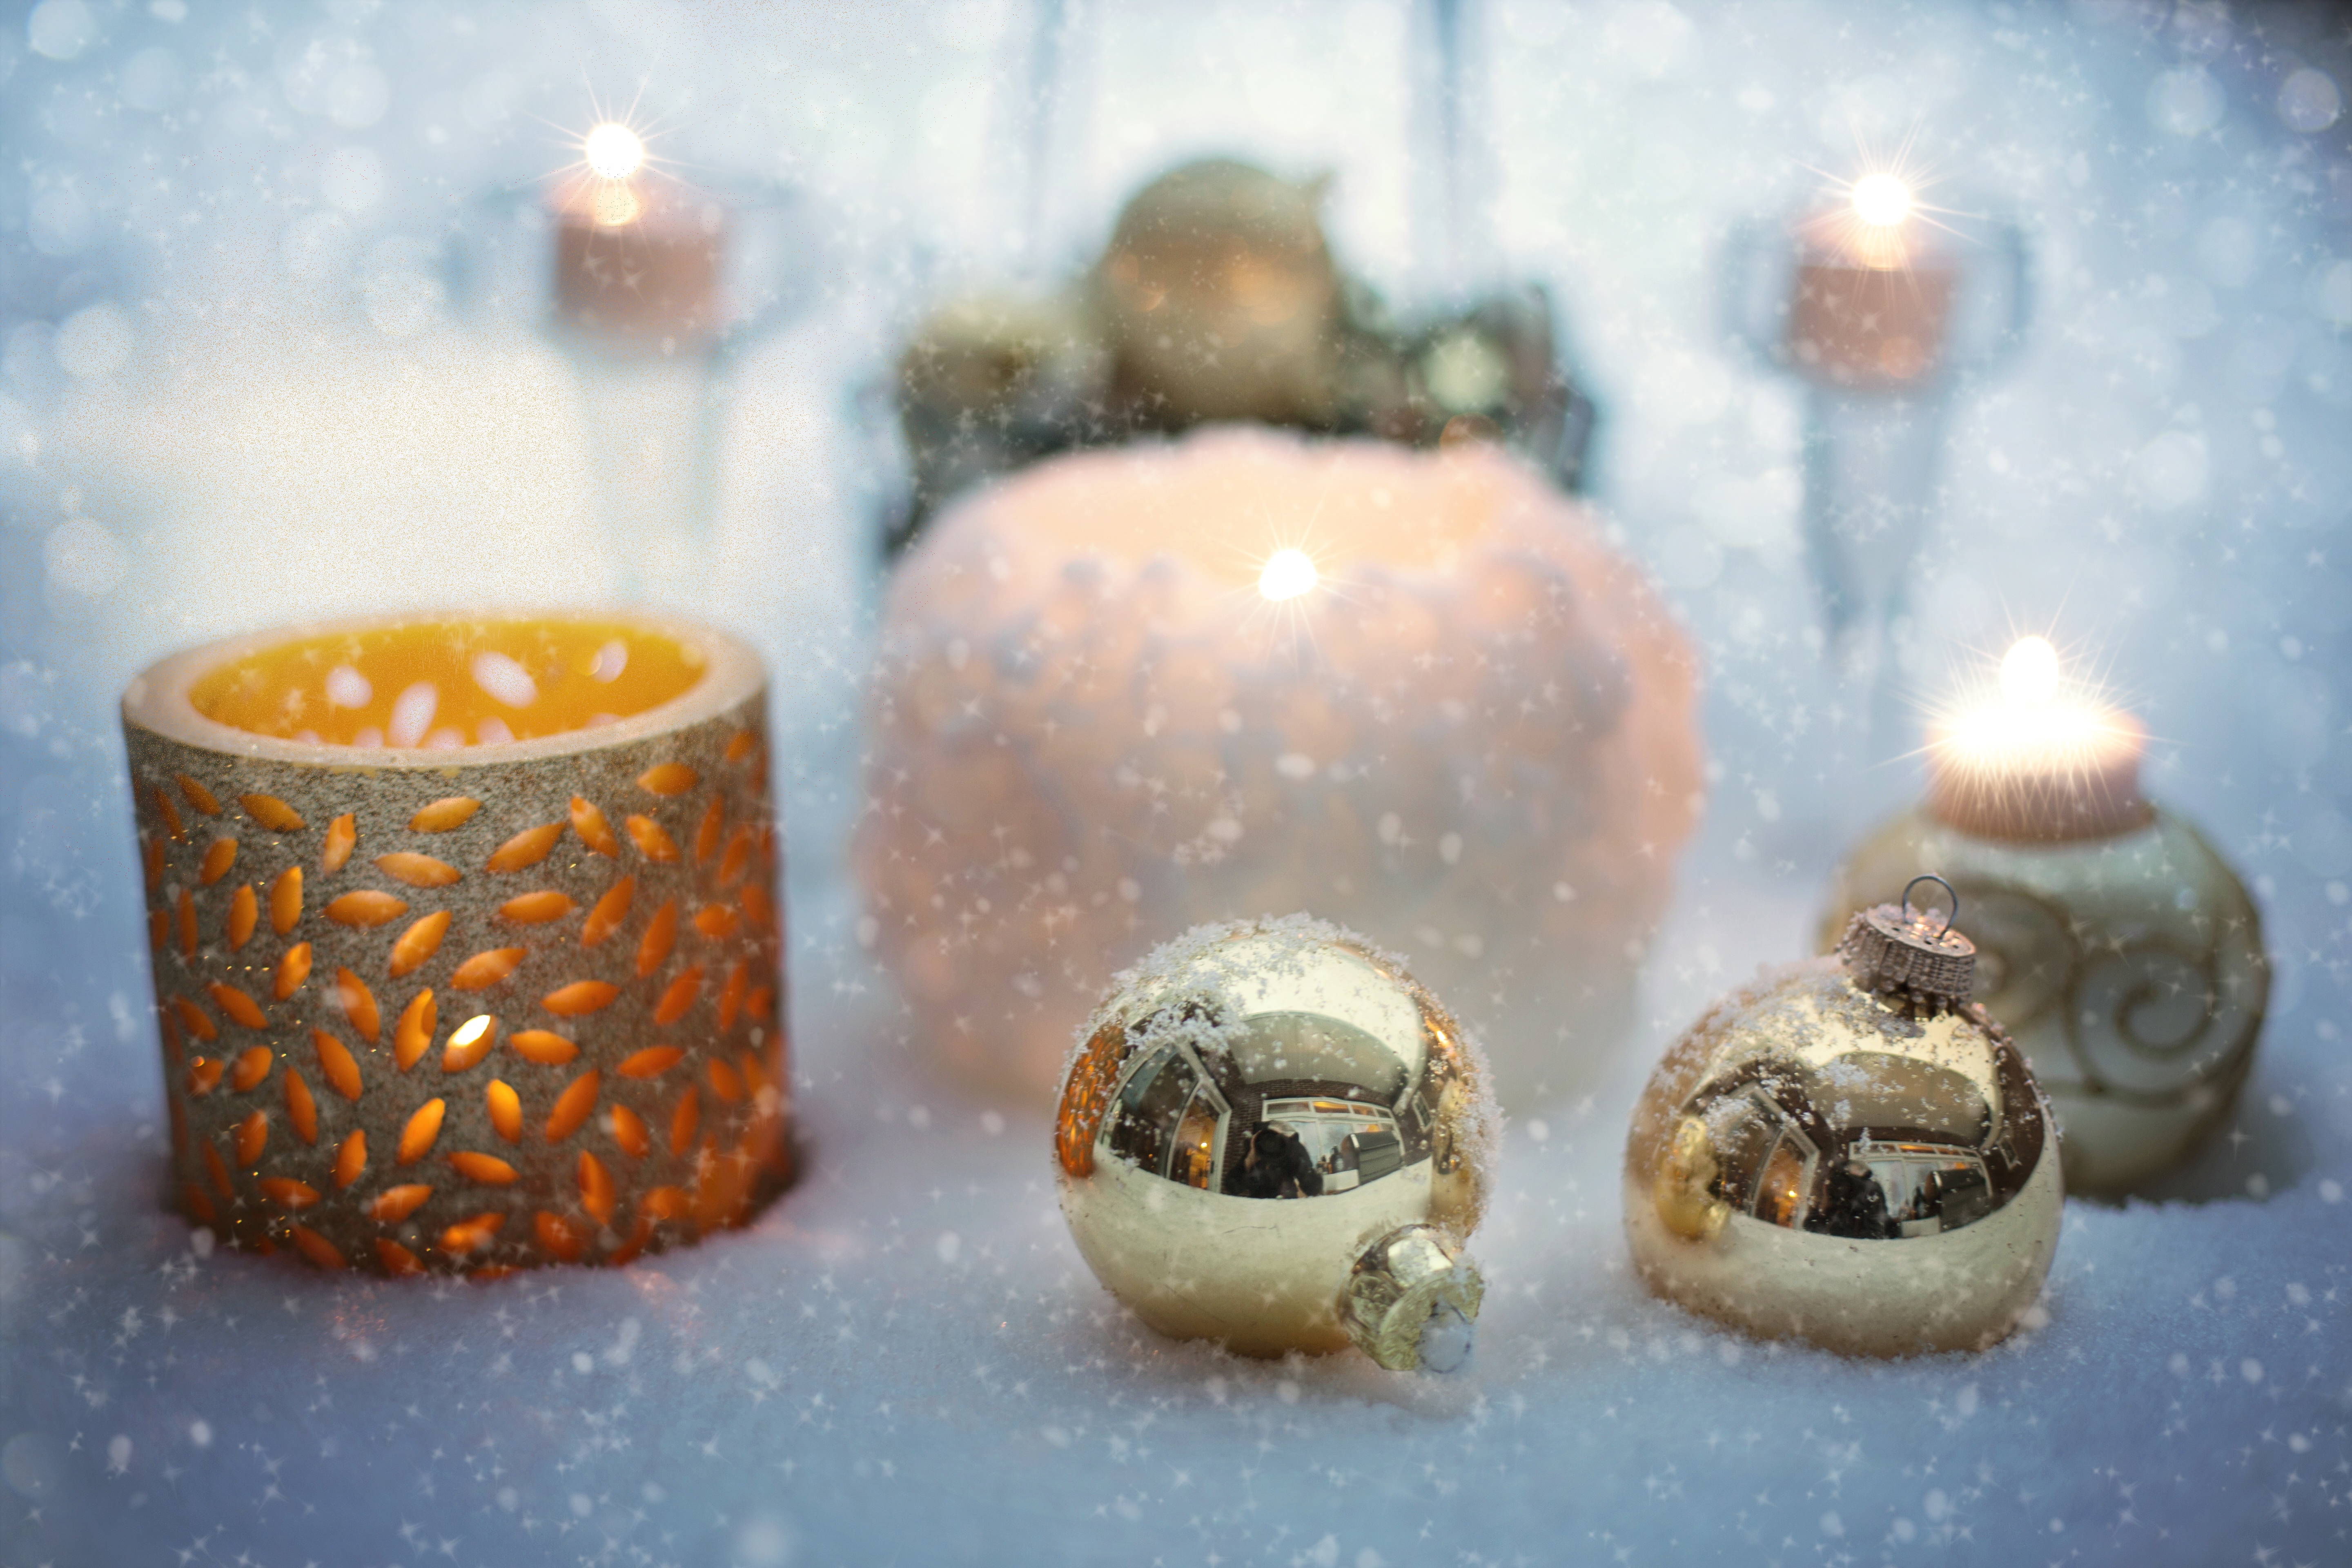
cold, winter, atmosphere, decoration, holiday, candle, christmas, lighting, ornate, scene, xmas, greeting, merry, macro photography, snowy still life